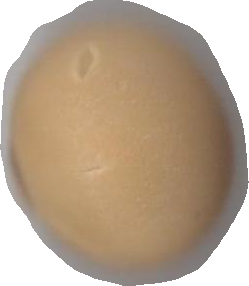
Variety: Grobogan